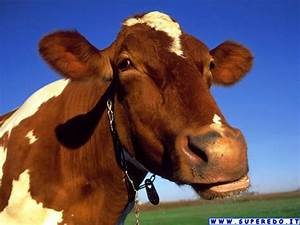
Label: mucca